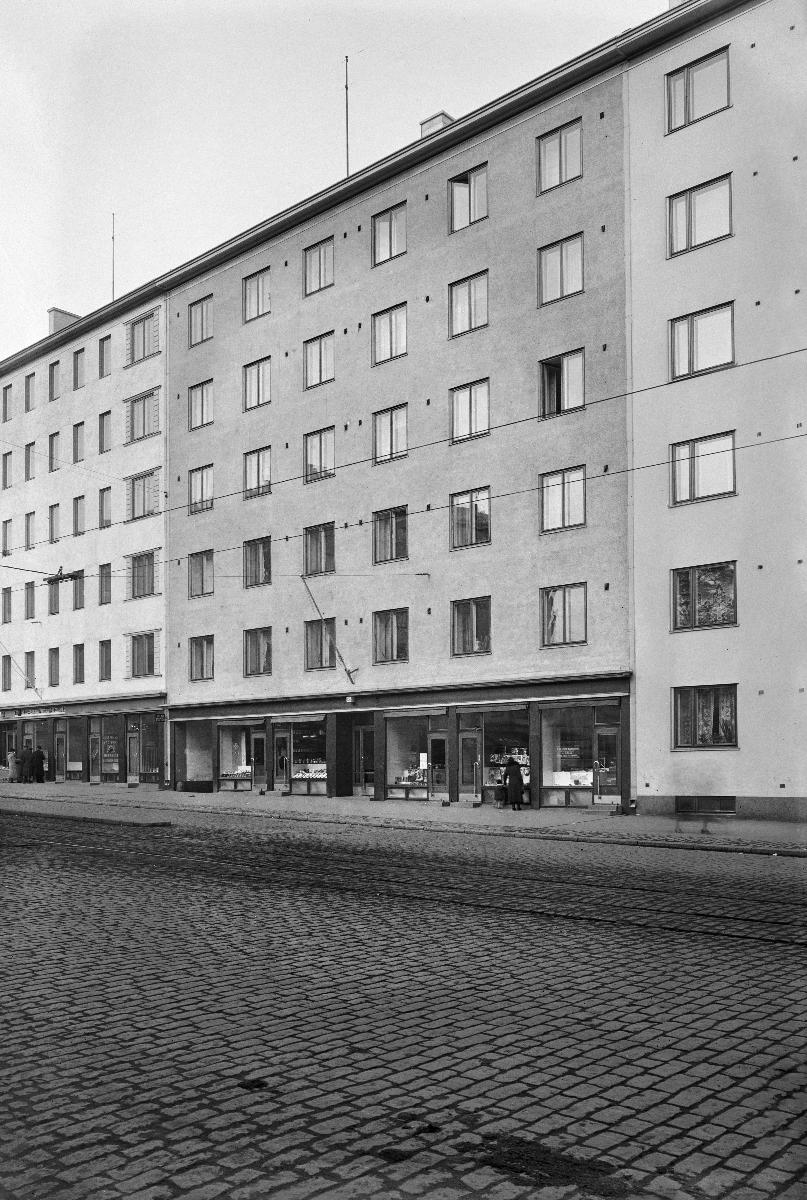
Kerrostalo Helsingissä
Ett våningshus i Helsingfors; An apartment building in Helsinki
sisällön kuvaus: Kerrostalo Helsingissä maaliskuussa 1938. Turuntie 43a (nyk. Mannerheimintie). content description: An apartment building in Helsinki March 1938. Turuntie 43a (now. Mannerhimintie). innehållsbeskrivning: Ett våningshus i Helsingfors mars 1938. Åbovägen 43a (nuv. Mannerheimvägen).
Kuvaaja: Sundström, Hugo, kuvaaja
Vuosi: 1938
Paikka: Suomi, Uusimaa, Helsinki, Mannerheimintie Helsinki
Aiheet: HBL; rakennukset; kerrostalot; buildings; apartment blocks; architecture; apartment buildings; byggnader; flervåningshus; arkitektur; våningshus; höghus